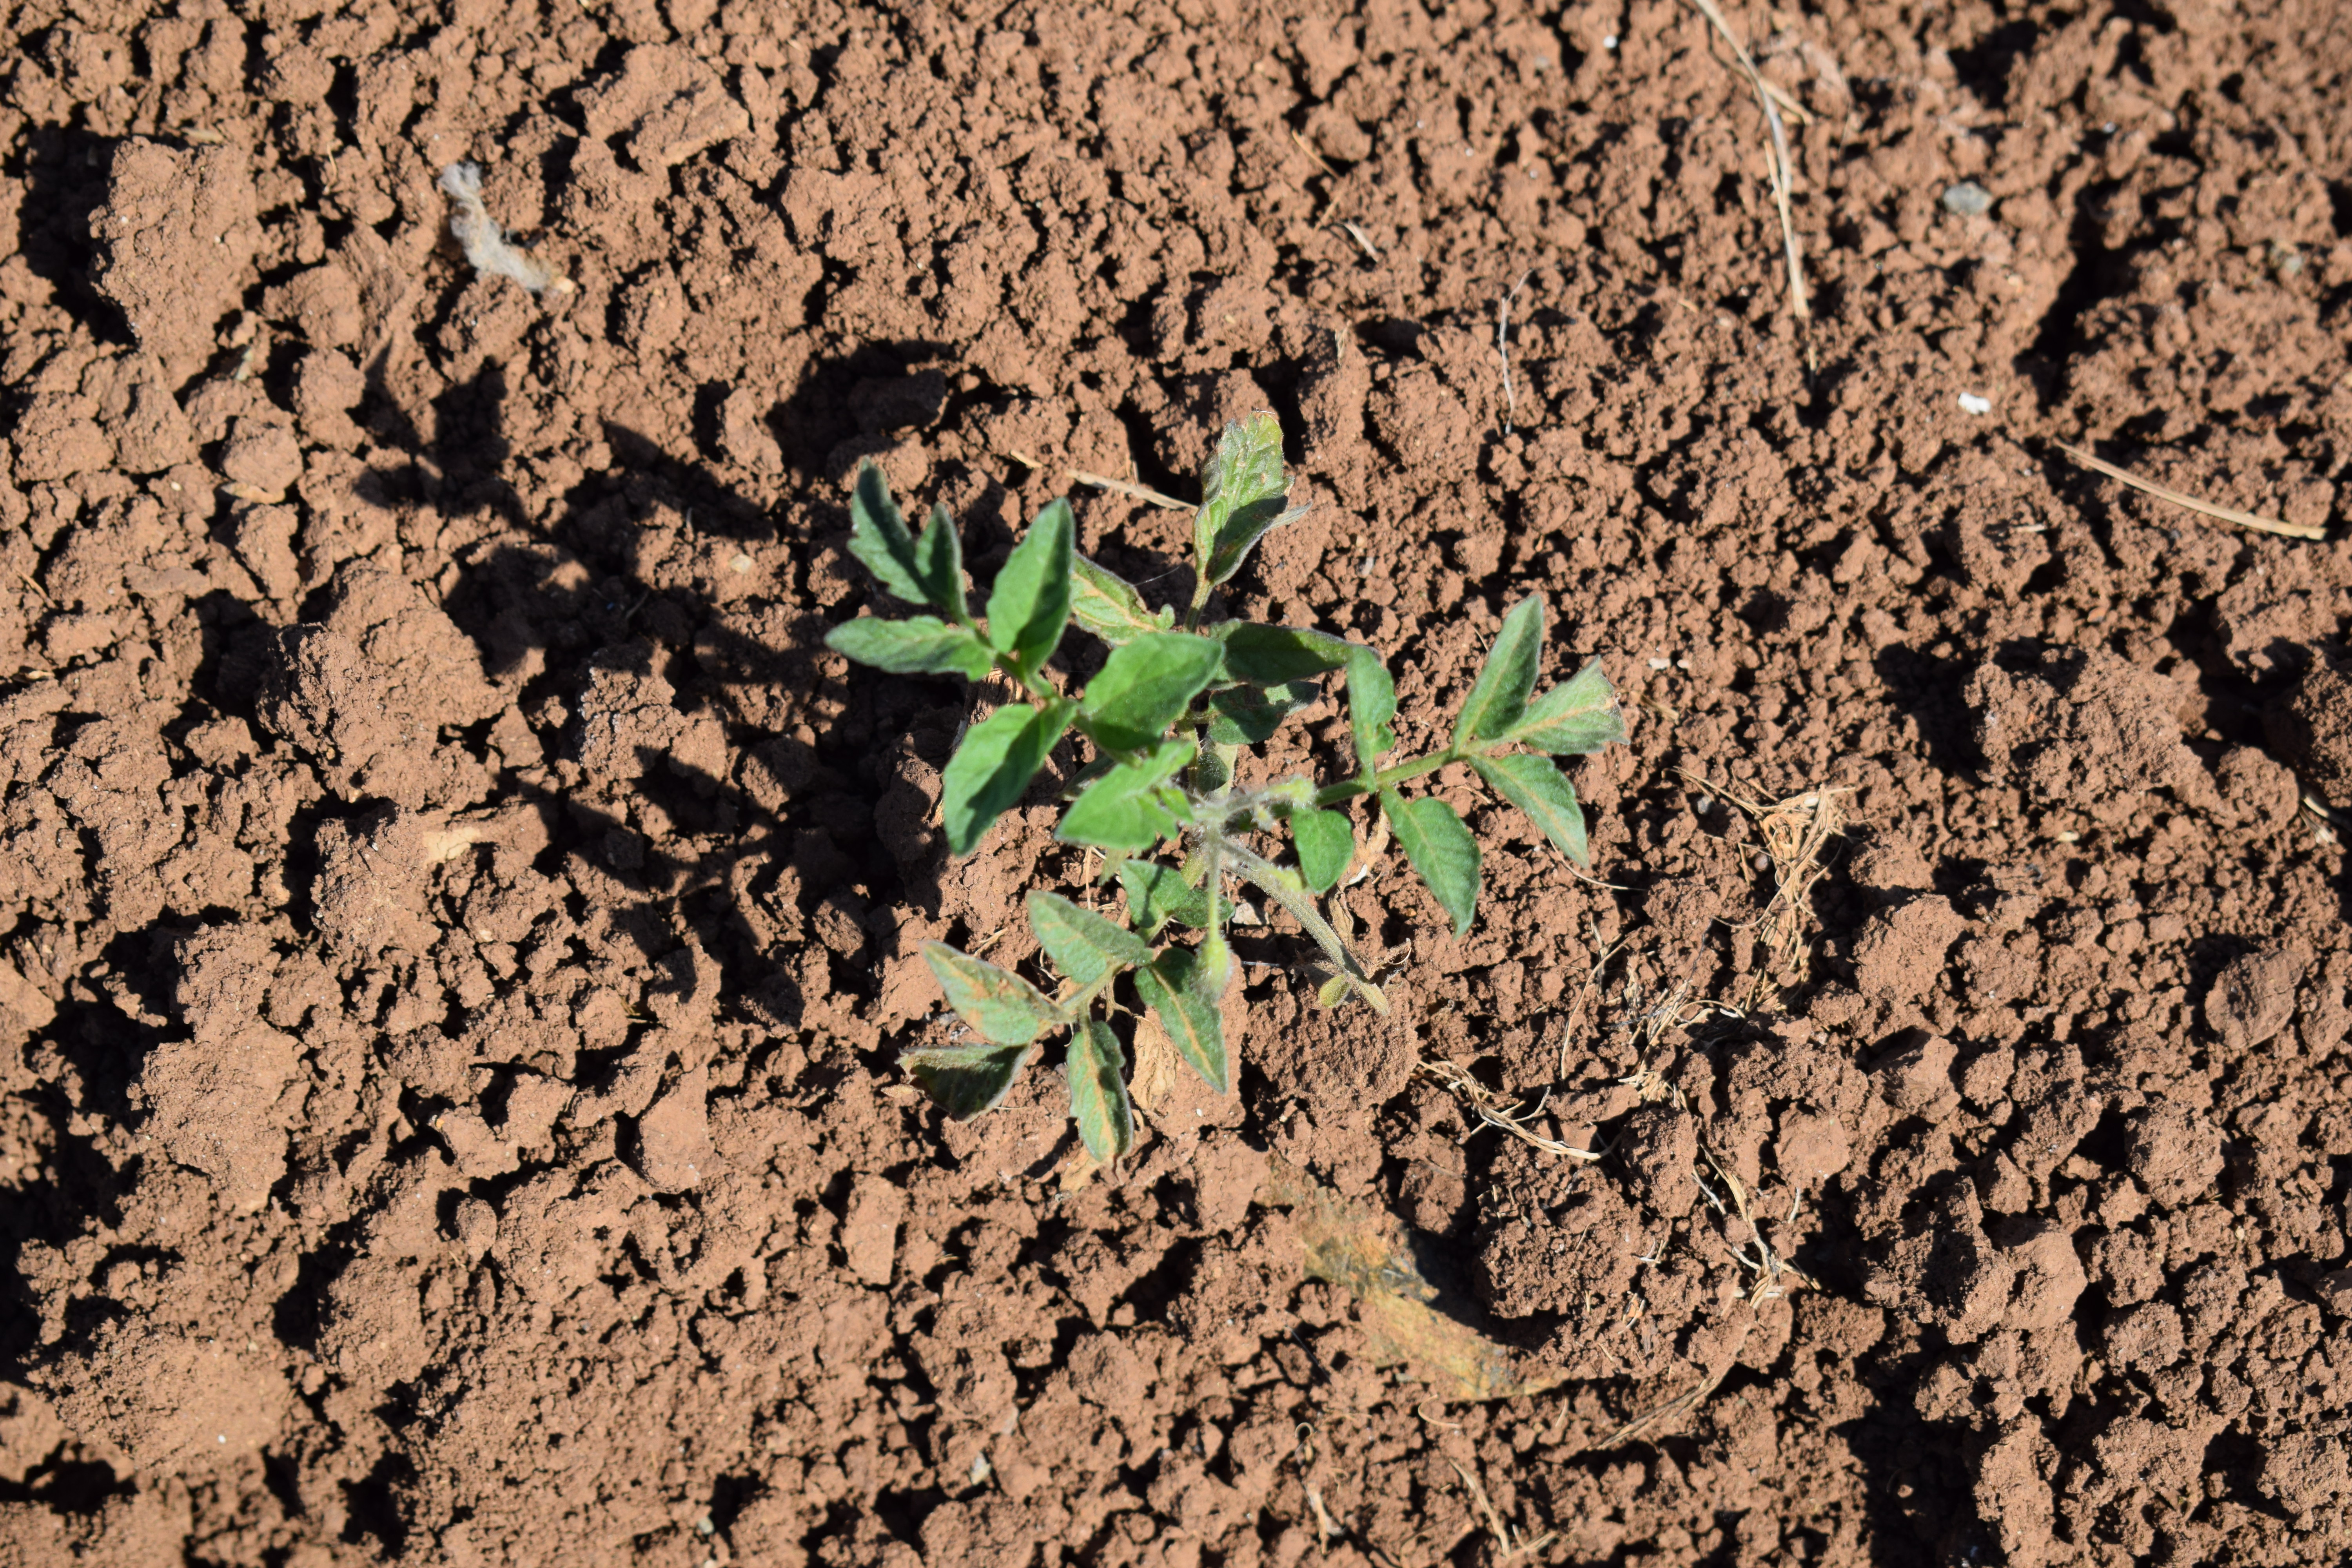
Label: tomato